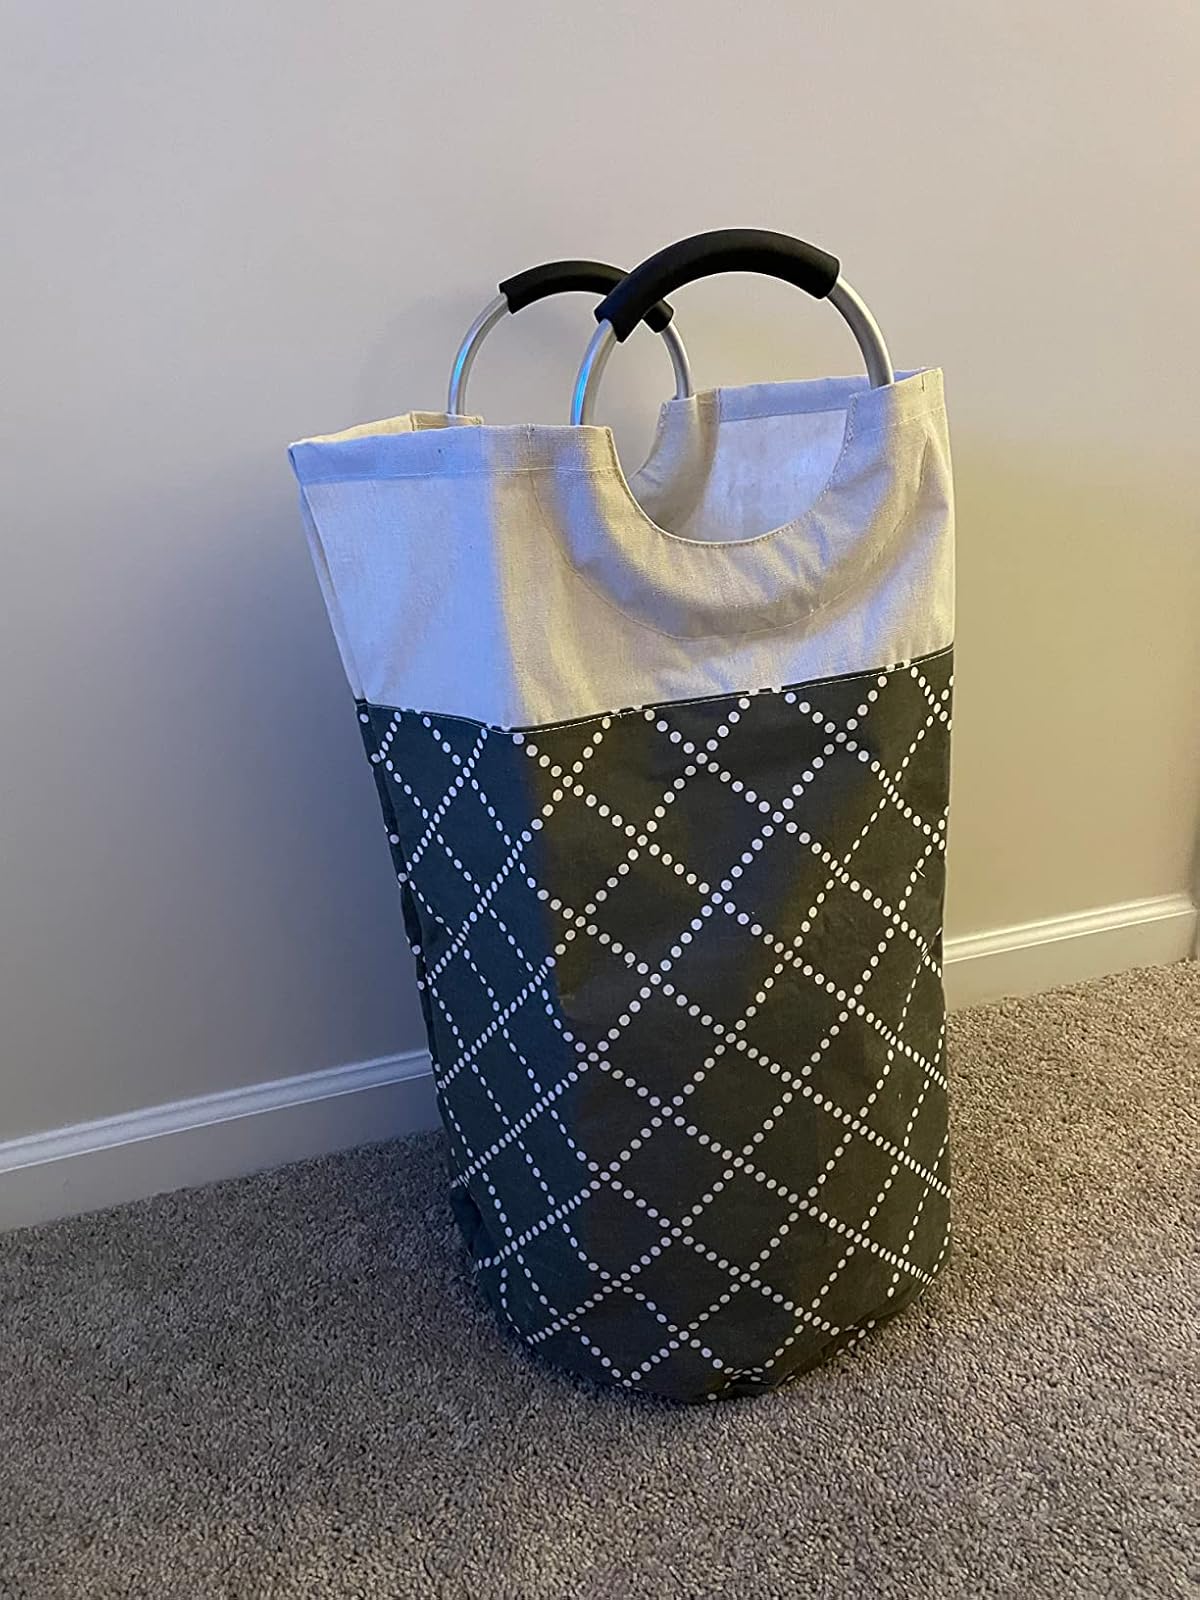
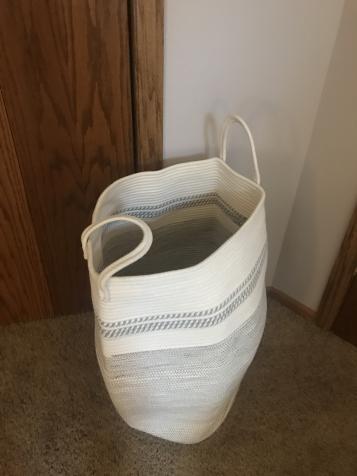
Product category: items_hamper
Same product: no